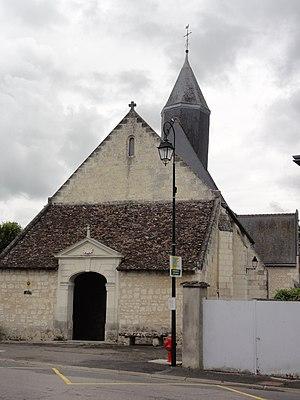
Draché (Indre-et-Loire) Église